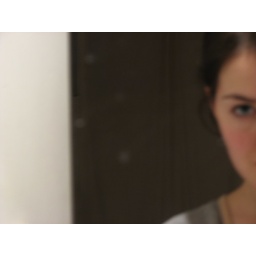
self. in a dirty mirror